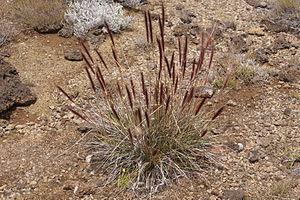
Touffe de Pennisetum caffrum (près du Pas des Sables)
Pennisetum caffrum est une espèce de plantes monocotylédones de la famille des Poaceae, sous-famille des Panicoideae, endémique de l'île de La Réunion. Ce sont des plantes herbacées vivaces, cespiteuses, aux tiges dressées pouvant atteindre 50 cm de long et aux inflorescences en panicules spiciformes. On les rencontre en altitude et on peut les identifier facilement à leurs épis généralement de couleur violette.